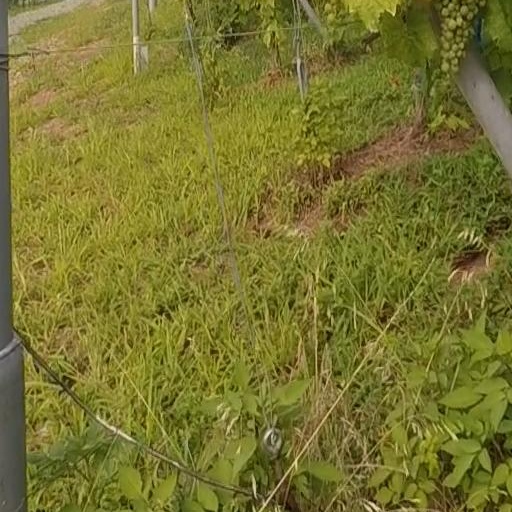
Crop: grape